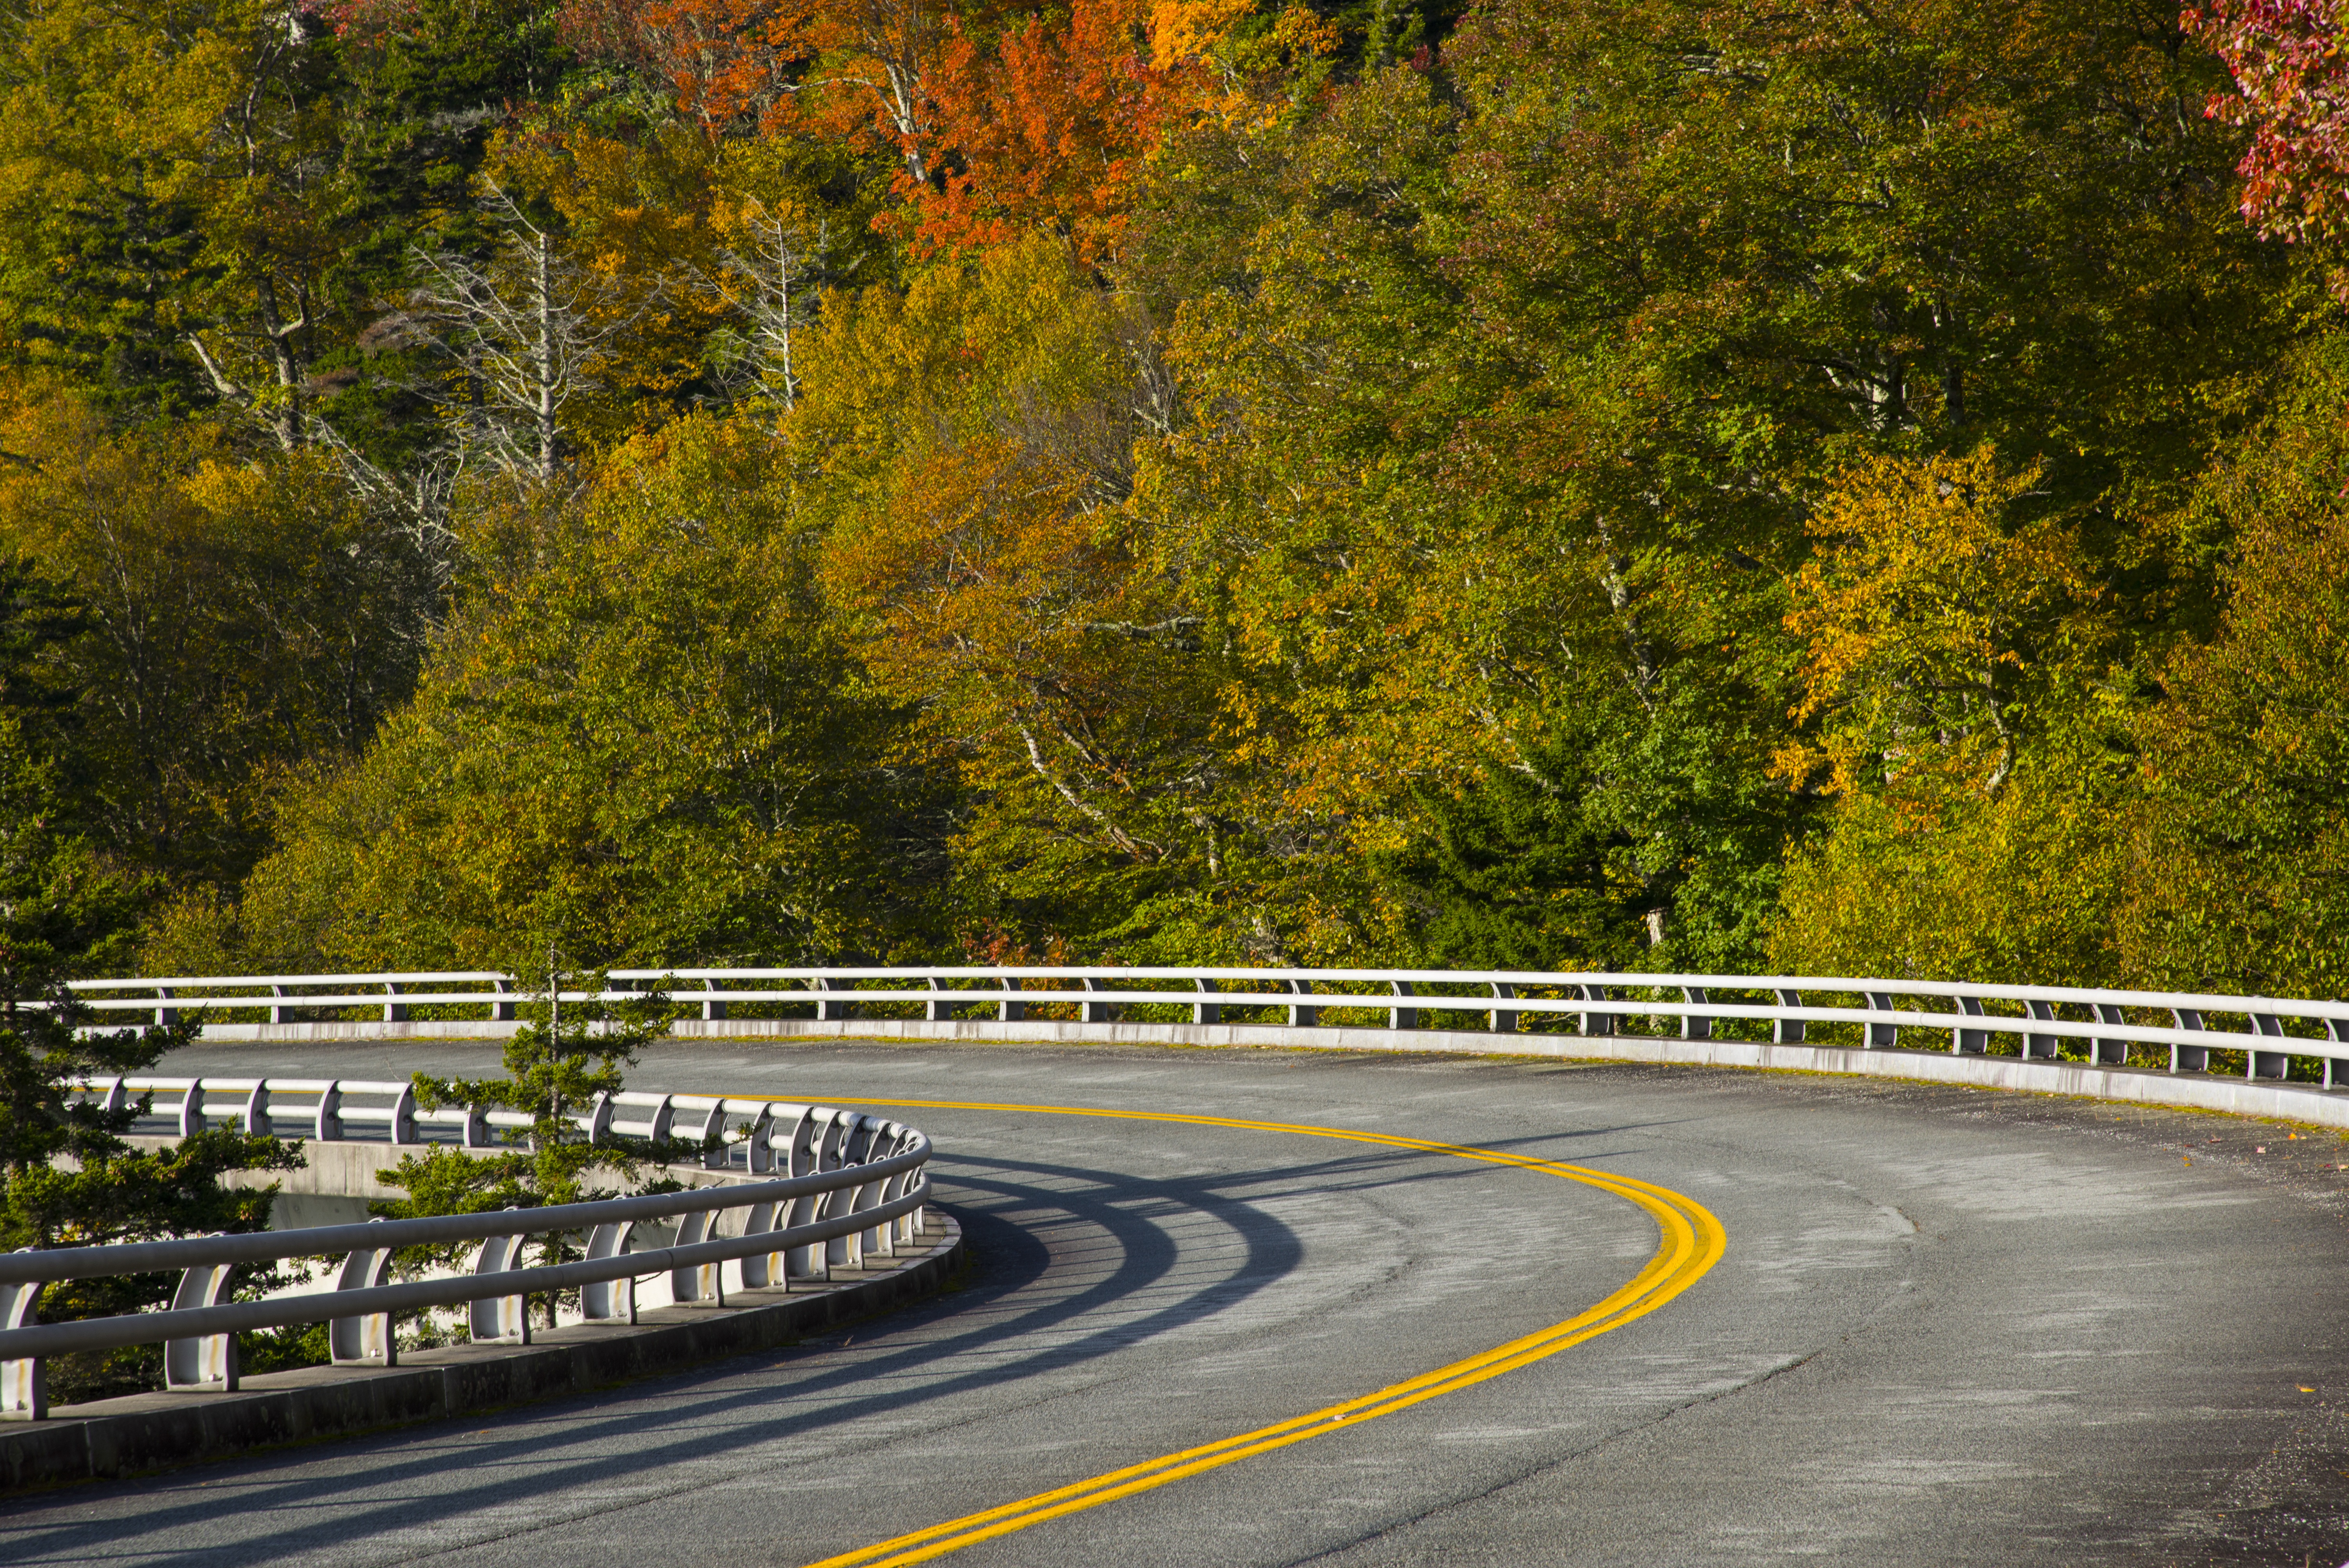
landscape, tree, road, bridge, highway, asphalt, autumn, yellow, lane, season, leaves, infrastructure, autumn leaves, fall leaves, linn cove viaduct